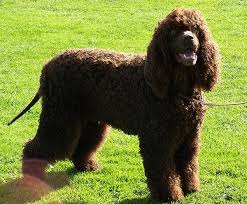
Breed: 219-n000066-Irish_water_spaniel